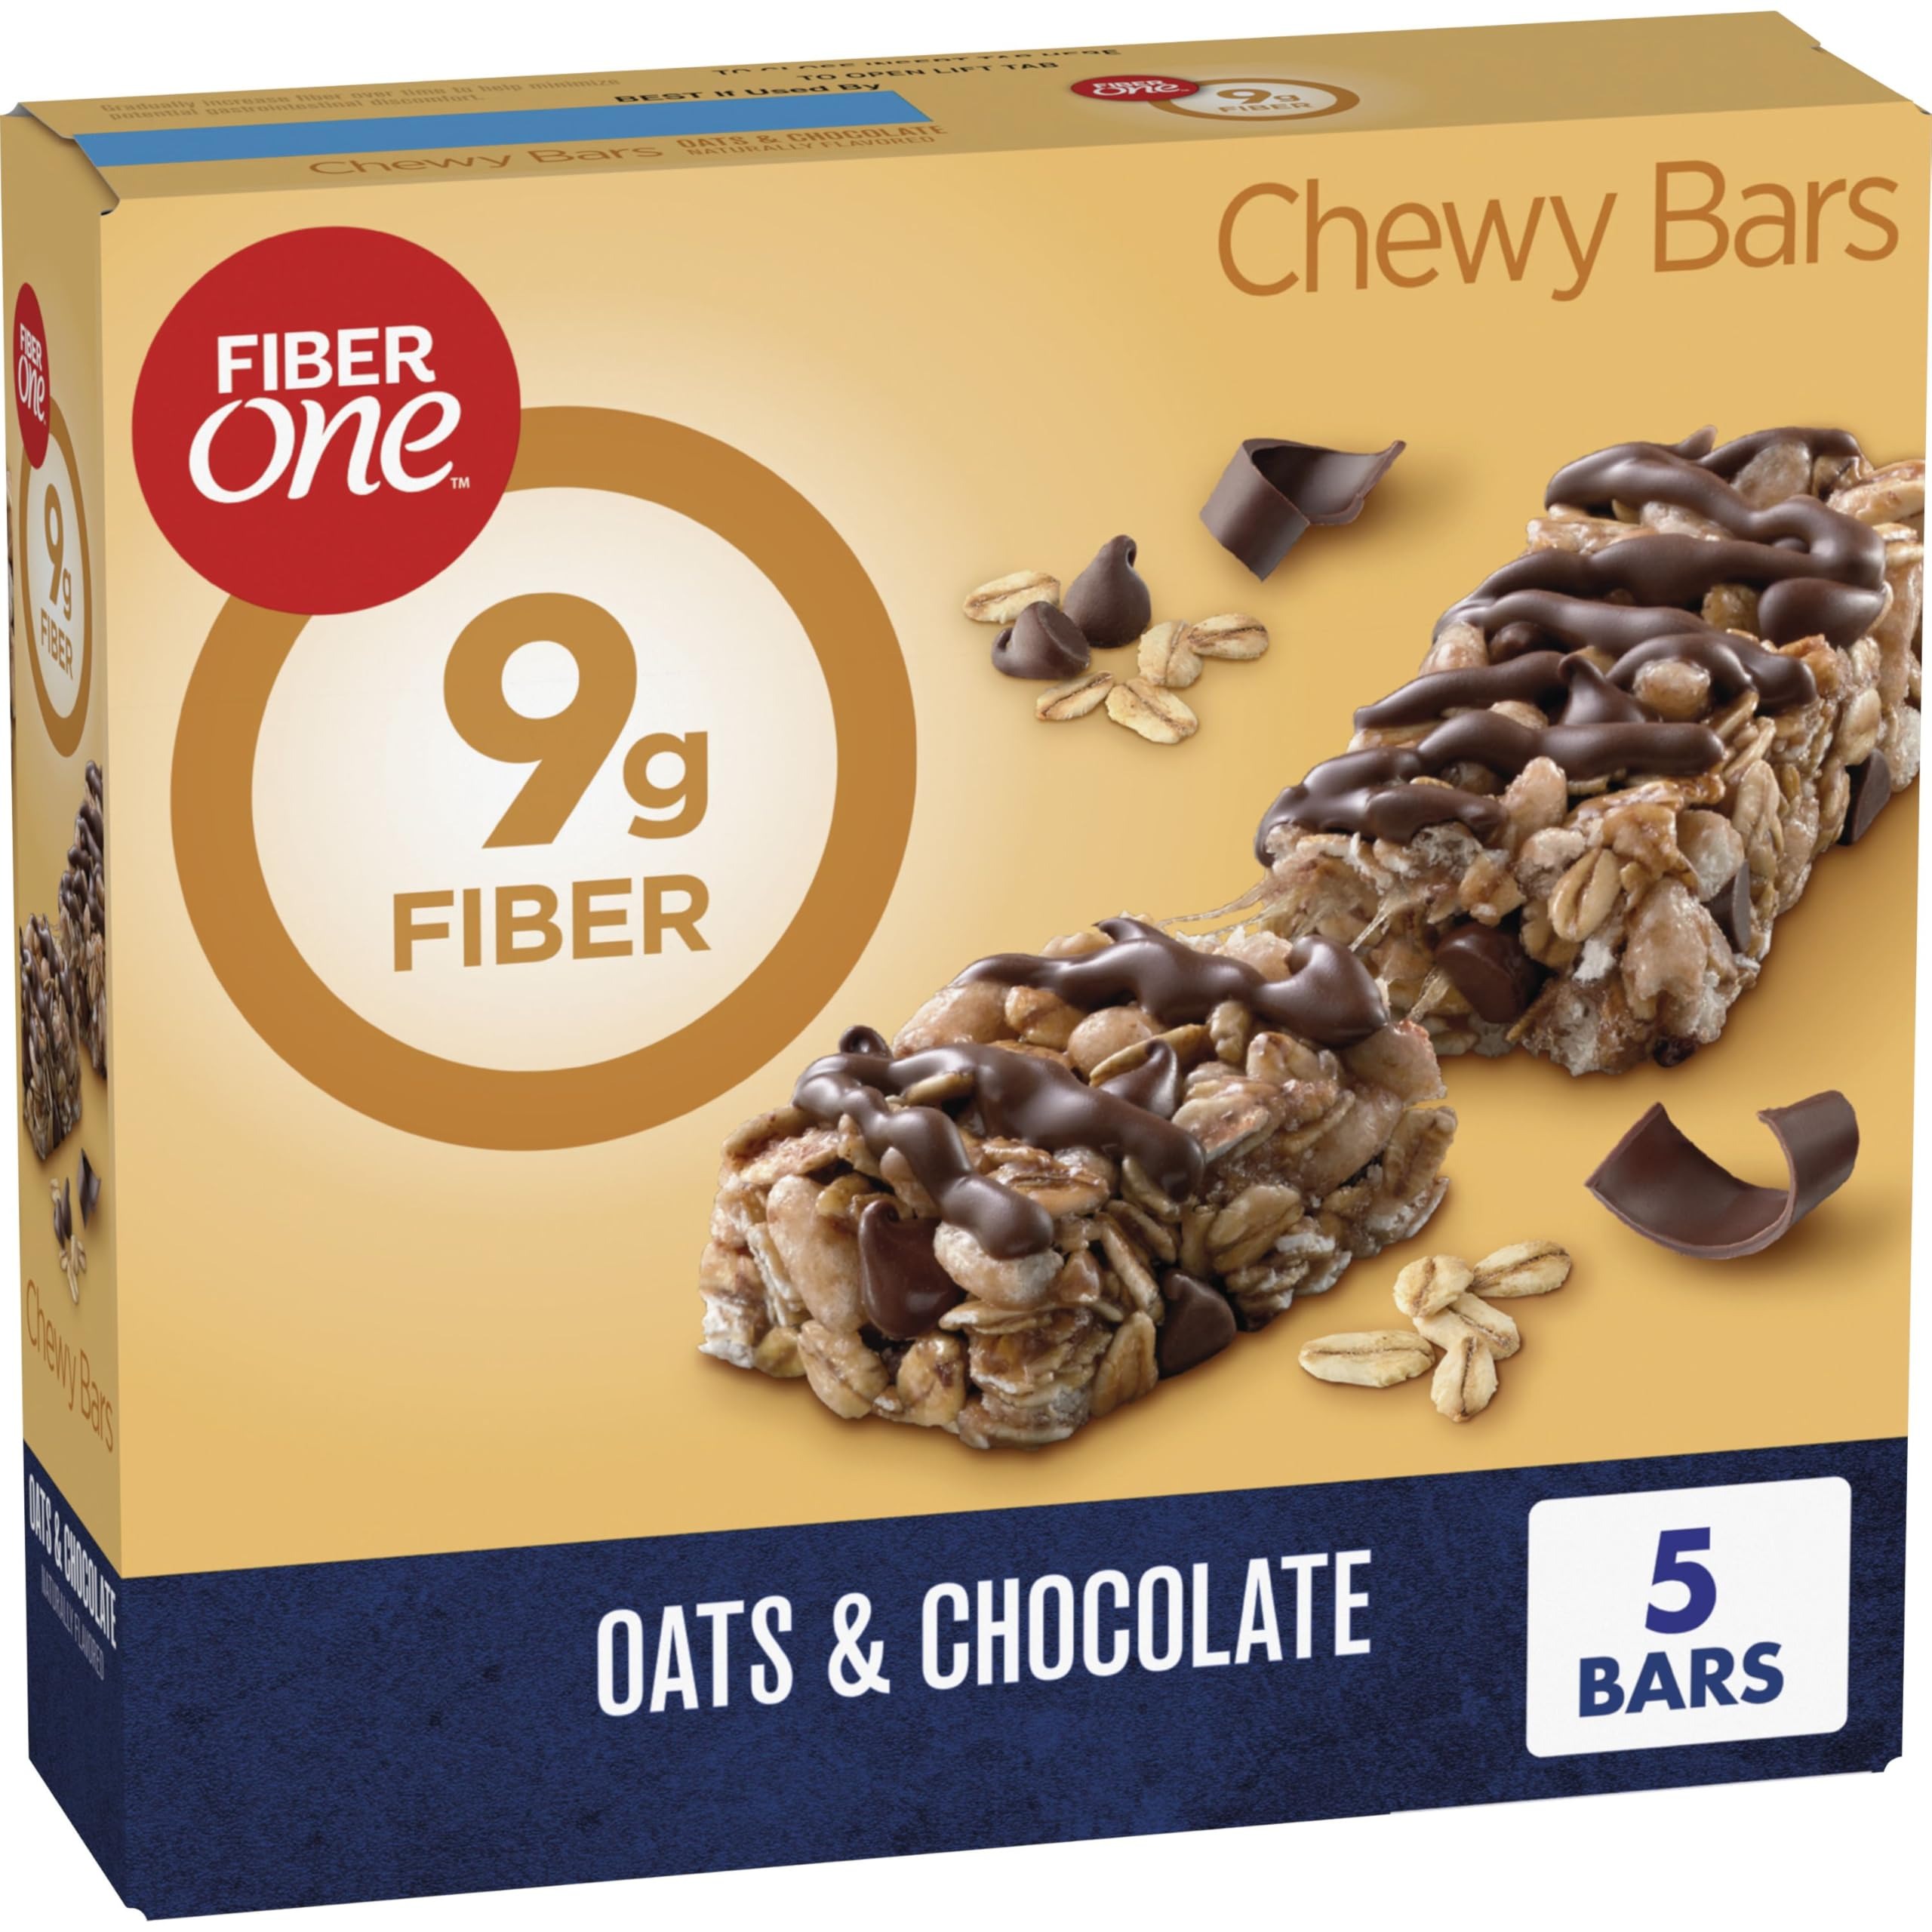
Item Name: Fiber One Chewy Bars, Oats and Chocolate, Fiber Snacks, 5 Ct, 7 oz
Bullet Point 1: CHEWY GRANOLA BARS: Hearty whole grain oats and chocolate chips in a chewy bar topped with delicious chocolate flavored drizzle; Help satisfy your cravings without sacrificing taste
Bullet Point 2: FIBER SNACKS: 9g of fiber per bar - that's 33% daily value of fiber, so you'll feel like one smart cookie when you say 'yes' to your sweet tooth; 4g of total fat per bar
Bullet Point 3: OATS AND CHOCOLATE: Rich chocolate chips and hearty oats help satisfy your cravings without sacrificing taste
Bullet Point 4: PANTRY AND LUNCH BOX FAVORITE: Grab and go chewy bars for an office snack, after breakfast treat, or on the go; Or pack a fiber bar with lunch
Bullet Point 5: CONTAINS: One 7 oz box of Fiber One Oats and Chocolate Flavored Chewy Bars; Five bars
Value: 7.0
Unit: Ounce

Price: 8.33